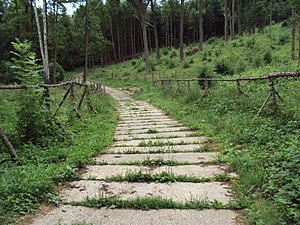
Cykelrute 3053 (Tjekkiet)
Sti der leder ned til cykelrute 3053 nær Špičák ved Česká Lípa.
Cykelrute 3053 er en cykelrute i Tjekkiet, der løber fra byen Mařenice over Cvikov, Nový Bor, Česká Lípa til Provodín, som er rutens sydligste punkt. Ruten tilslutter til bl.a. Cykelrute 3054 og Cykelrute 21. Ruten forløber mestendels på stier eller småveje, mens den i byerne løber på gængse veje.